Battle of Trent's Reach

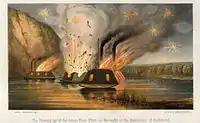
""The Blowing up of the James River Fleet, on the night of the Evacuation of Richmond." By Allen C. Redwood."

Three Union troops were known to have been killed in the battle and more than forty were slightly wounded by splinters. The "Onondaga" was only slightly damaged in the action and none of her crew are known to have been harmed. According to official records the rebels lost four killed on the "Drewry" and the "Scorpion" plus fifteen wounded. However, some sources cite the rebels as having lost at least six men on the "Virginia II" alone. Ultimately the Confederate force failed in its main objective of attacking City Point and they had to return to Chaffin's Bluff with nothing to show for the advance other than a mess for ships, most of which sustained some type of battle damage. Commodore Mitchell was relieved of command and replaced by Admiral Raphael Semmes, who commanded CSS "Alabama" in her battle with USS "Kearsarge" off Cherbourg, France. Exactly two months after the battle, the Petersburg Campaign ended with General Robert E. Lee's final decision to evacuate the city. When the Southern capital of Richmond fell on April 3, the James River Squadron was scuttled to prevent their falling into enemy hands. The battle of Trent's Reach was the last important naval engagement of the Main Eastern Theater.